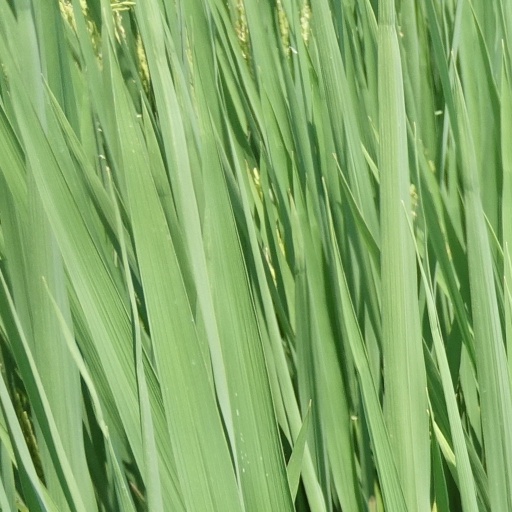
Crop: rice